Finland at the 1968 Winter Olympics

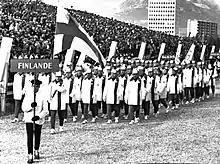
Finnish Olympic team on the opening day

Finland competed at the 1968 Winter Olympics in Grenoble, France.